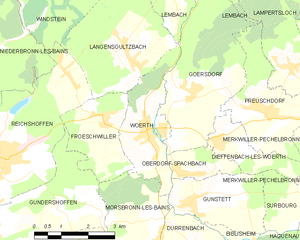
Carte des communes françaises